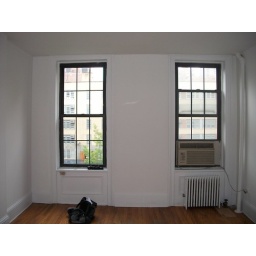
looking at the living room, standing in the doors to the bedroom.